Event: Nepal Earthquake
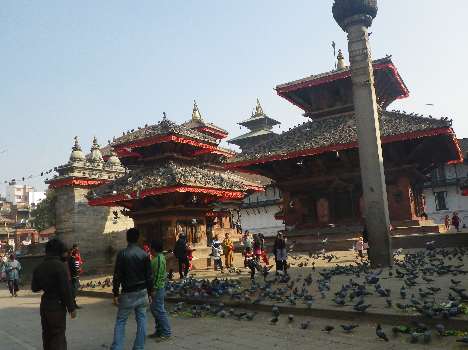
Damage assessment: no_damage